First United Methodist Church (Des Moines, Iowa)

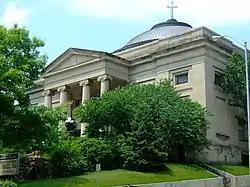

First United Methodist Church is located in downtown Des Moines, Iowa, United States. It has been listed on the National Register of Historic Places since 1984 as First Methodist Episcopal Church, which is its original name.